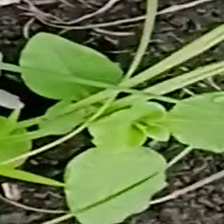
Weed species: Kena_(Commplina_benghalensio)